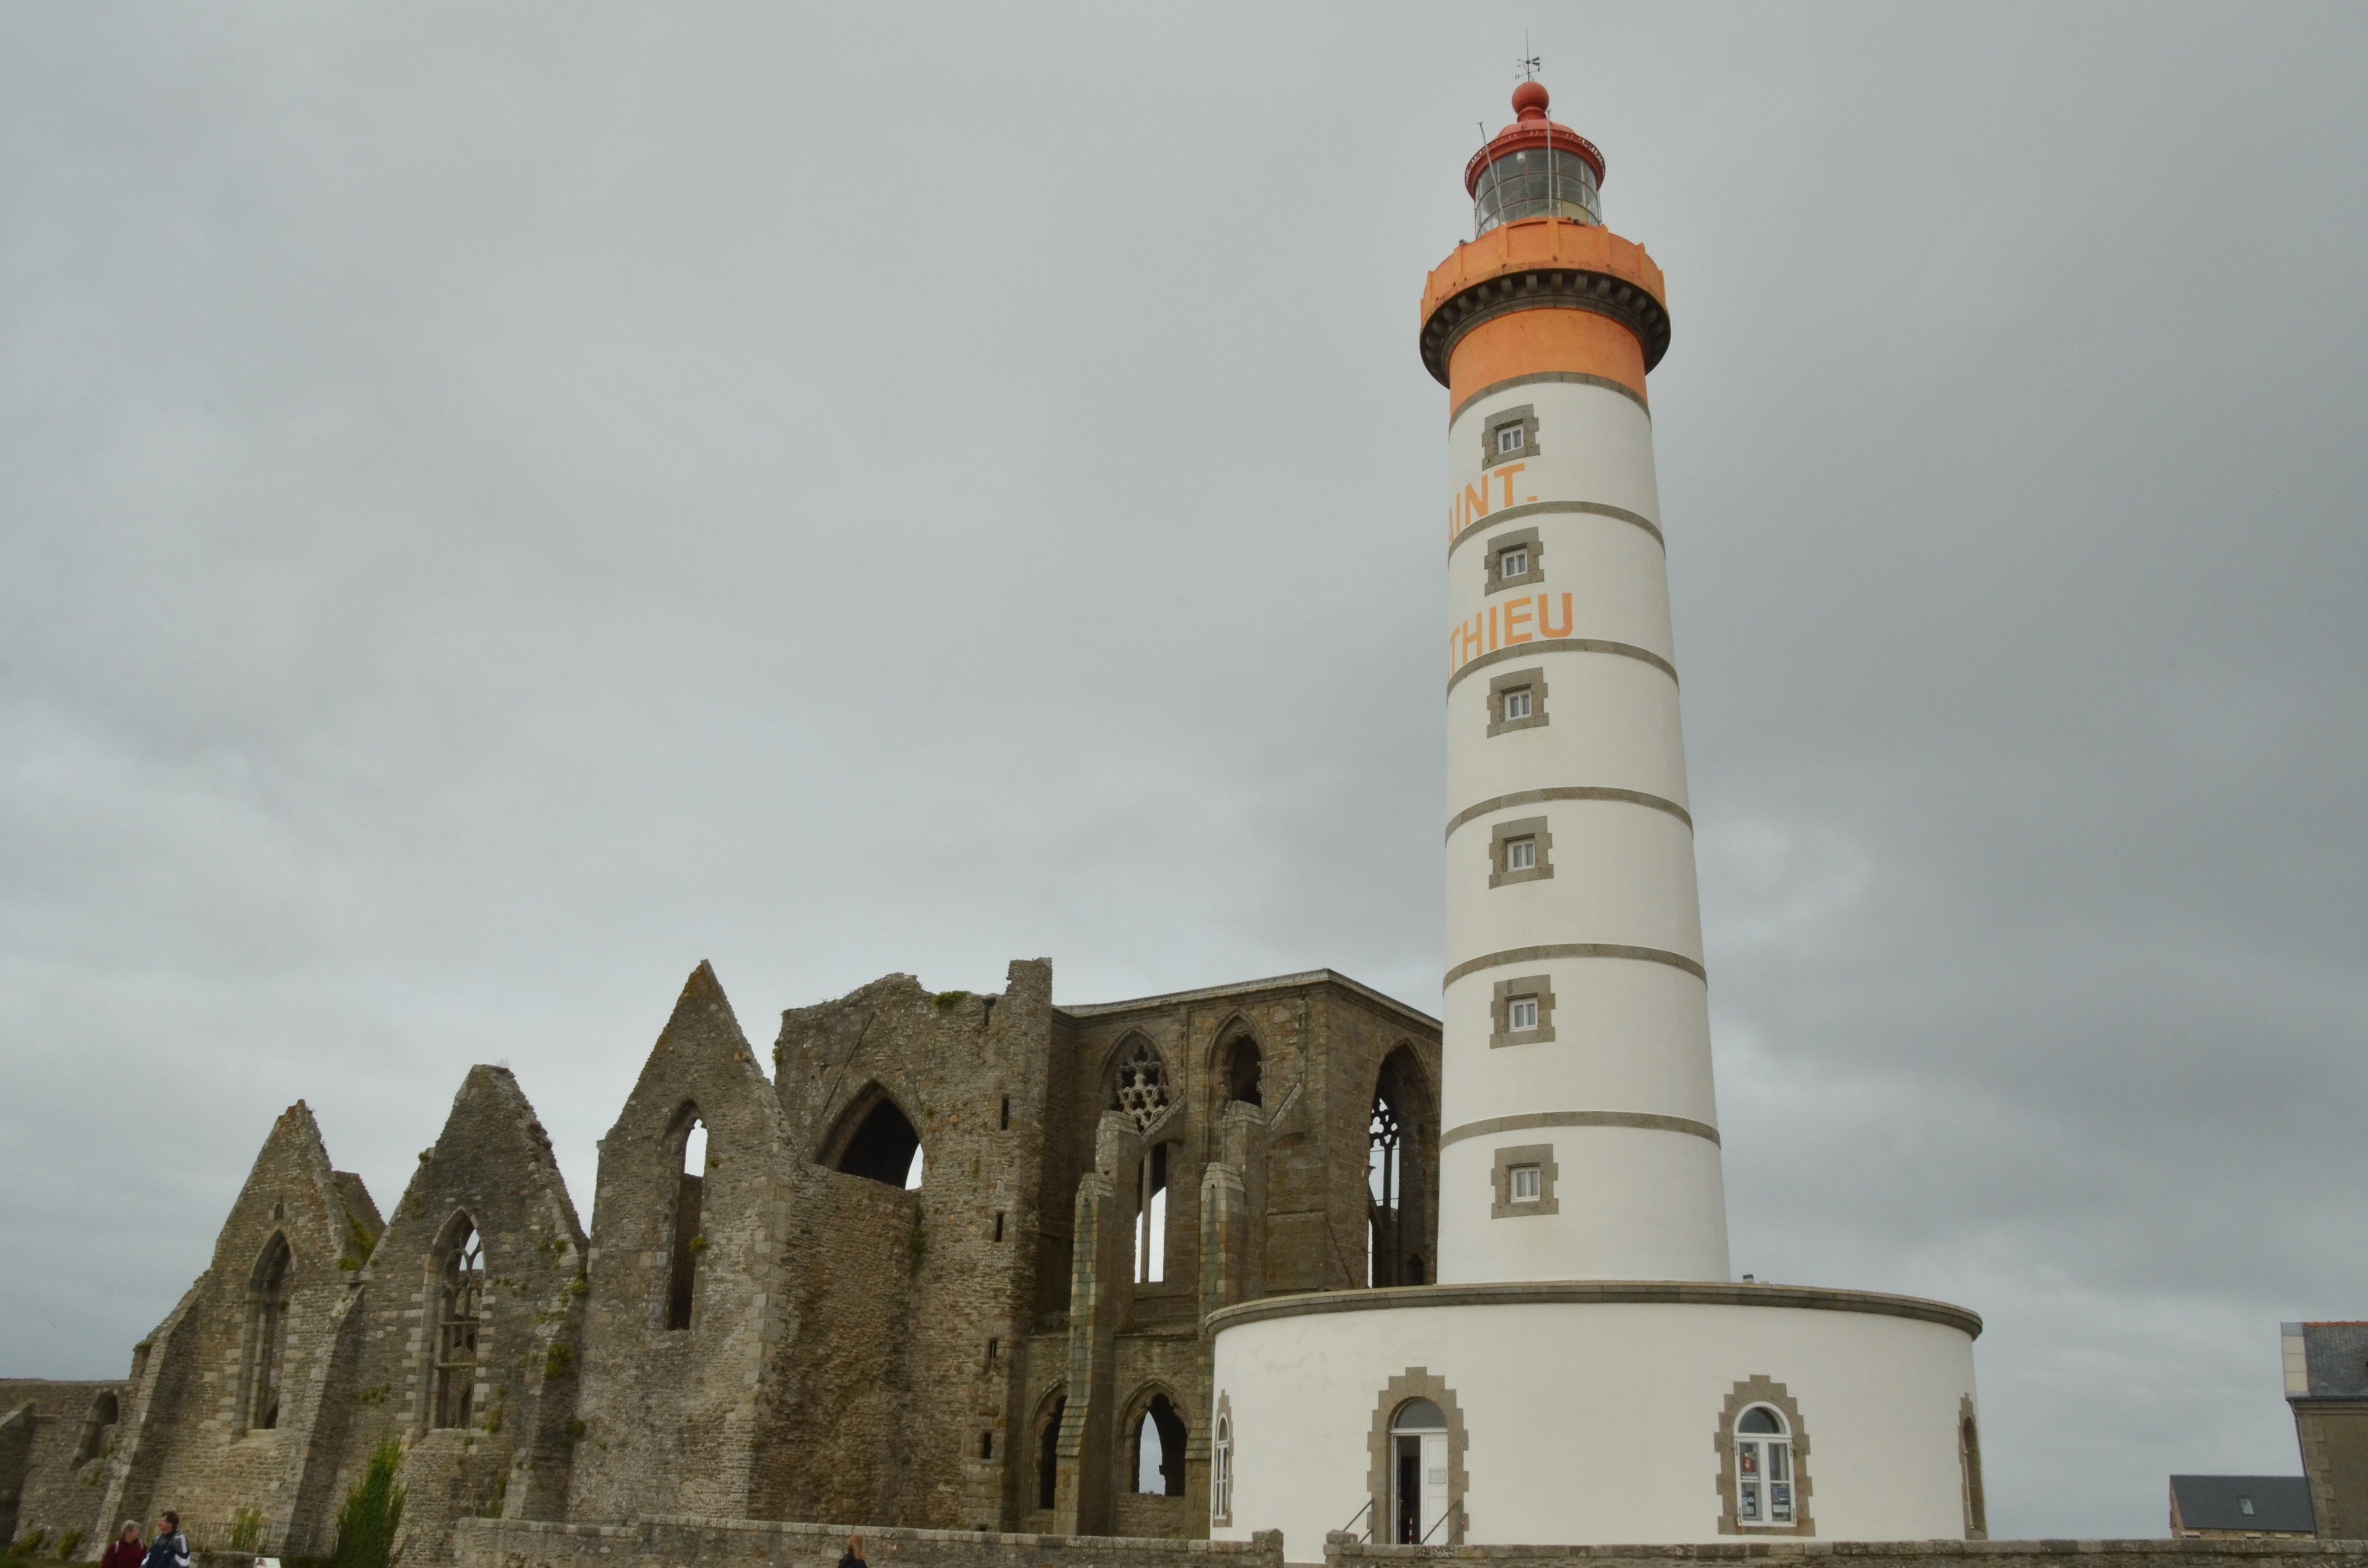
light, lighthouse, boat, building, ship, france, tower, landmark, beacon, church, ruin, gothic, place of worship, mosque, shipping, brittany, how to get here, saint mathieu